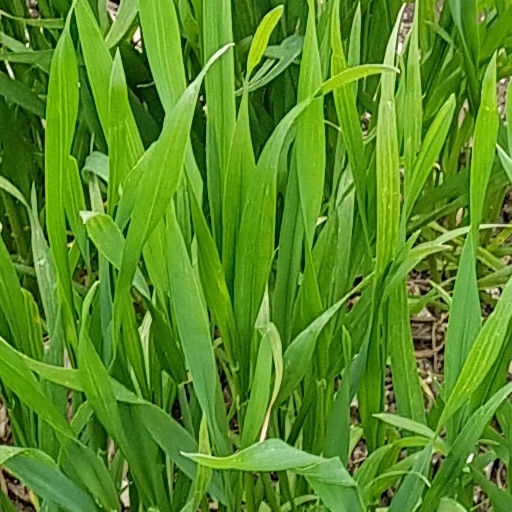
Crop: wheat